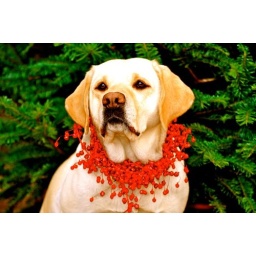
Yellow Lab breeder dog Stella wearing a red holiday garland. Submitted by Quinn Meyers.